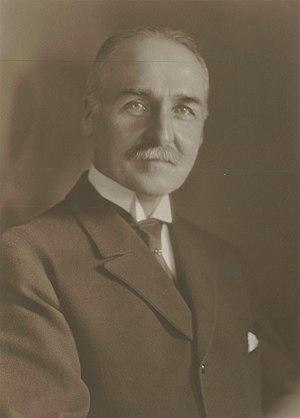
Portrait de Guillaume Fatio.
Guillaume Fatio, né à Genève le 11 septembre 1865 et mort à Genthod le 4 juin 1958, est un universitaire, historien, banquier et une personnalité politique suisse.